Shape Island

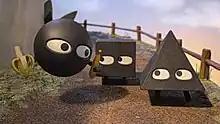
The three main characters in "Shape Island".

The show is directed by Drew Hodges and is executive produced by Mac Barnett, Jon Klassen, Kelli Bixler, and Hodges. Barnett and Klassen always envisioned their children's book trilogy as a children's television series. The characters in the series, like in the books, are complex and driven by their personalities instead of plot or themes, while stop-motion animation was chosen to give the show a three-dimensional feel that is simple, not out of reach, and recognizable to children. Emmy and Annie award-winning animation studio Bix Pix Entertainment joined the series, syncing with the authors' vision and executing their ideas with the help of head writer Ryan Pequin. The writers faced challenges in adapting the books to screen, but they were able to overcome these difficulties by working closely with the production team at Bix Pix Entertainment. It took two and a half years to produce the first season of the show plus an additional four to five years of developing and pitching the show. Due to the laborious process of stop motion animation, the production schedule was about 20 months.